Louie Bennett

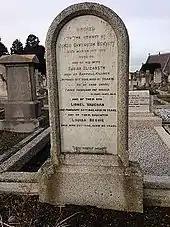
Louie Bennett's headstone, located at Deans Grange Cemetery, Dublin

The Irish Women Workers' Union was founded at a public meeting held on 5 September 1911 in the old Concert Hall on Great Brunswick Street (later the Academy cinema on what is now called Pearse Street). The union would not only give women a greater voice in the workplace but would also help to win them the vote and improve their status in society, according to Constance Markievicz. Following her attendance at the Trade Union Congress in Sligo 1916, Bennett became publicly identified with the Irish Women's Worker's Union. Helena Molony had approached Bennett to become involved and they, along with Helen Chenevix and Rosie Hackett, became key figures in a re-organised IWWU after 1916.